Hindsight (character)

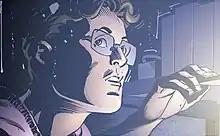
Hindsight

Hindsight is the name of two characters appearing in American comic books published by Marvel Comics. The first, Carlton LaFroyge, first appeared in "The New Warriors Annual" #3 (March 1993). The second, Nathaniel Carver, first appeared in "Generation X" (vol. 2) #1 (May 2017).